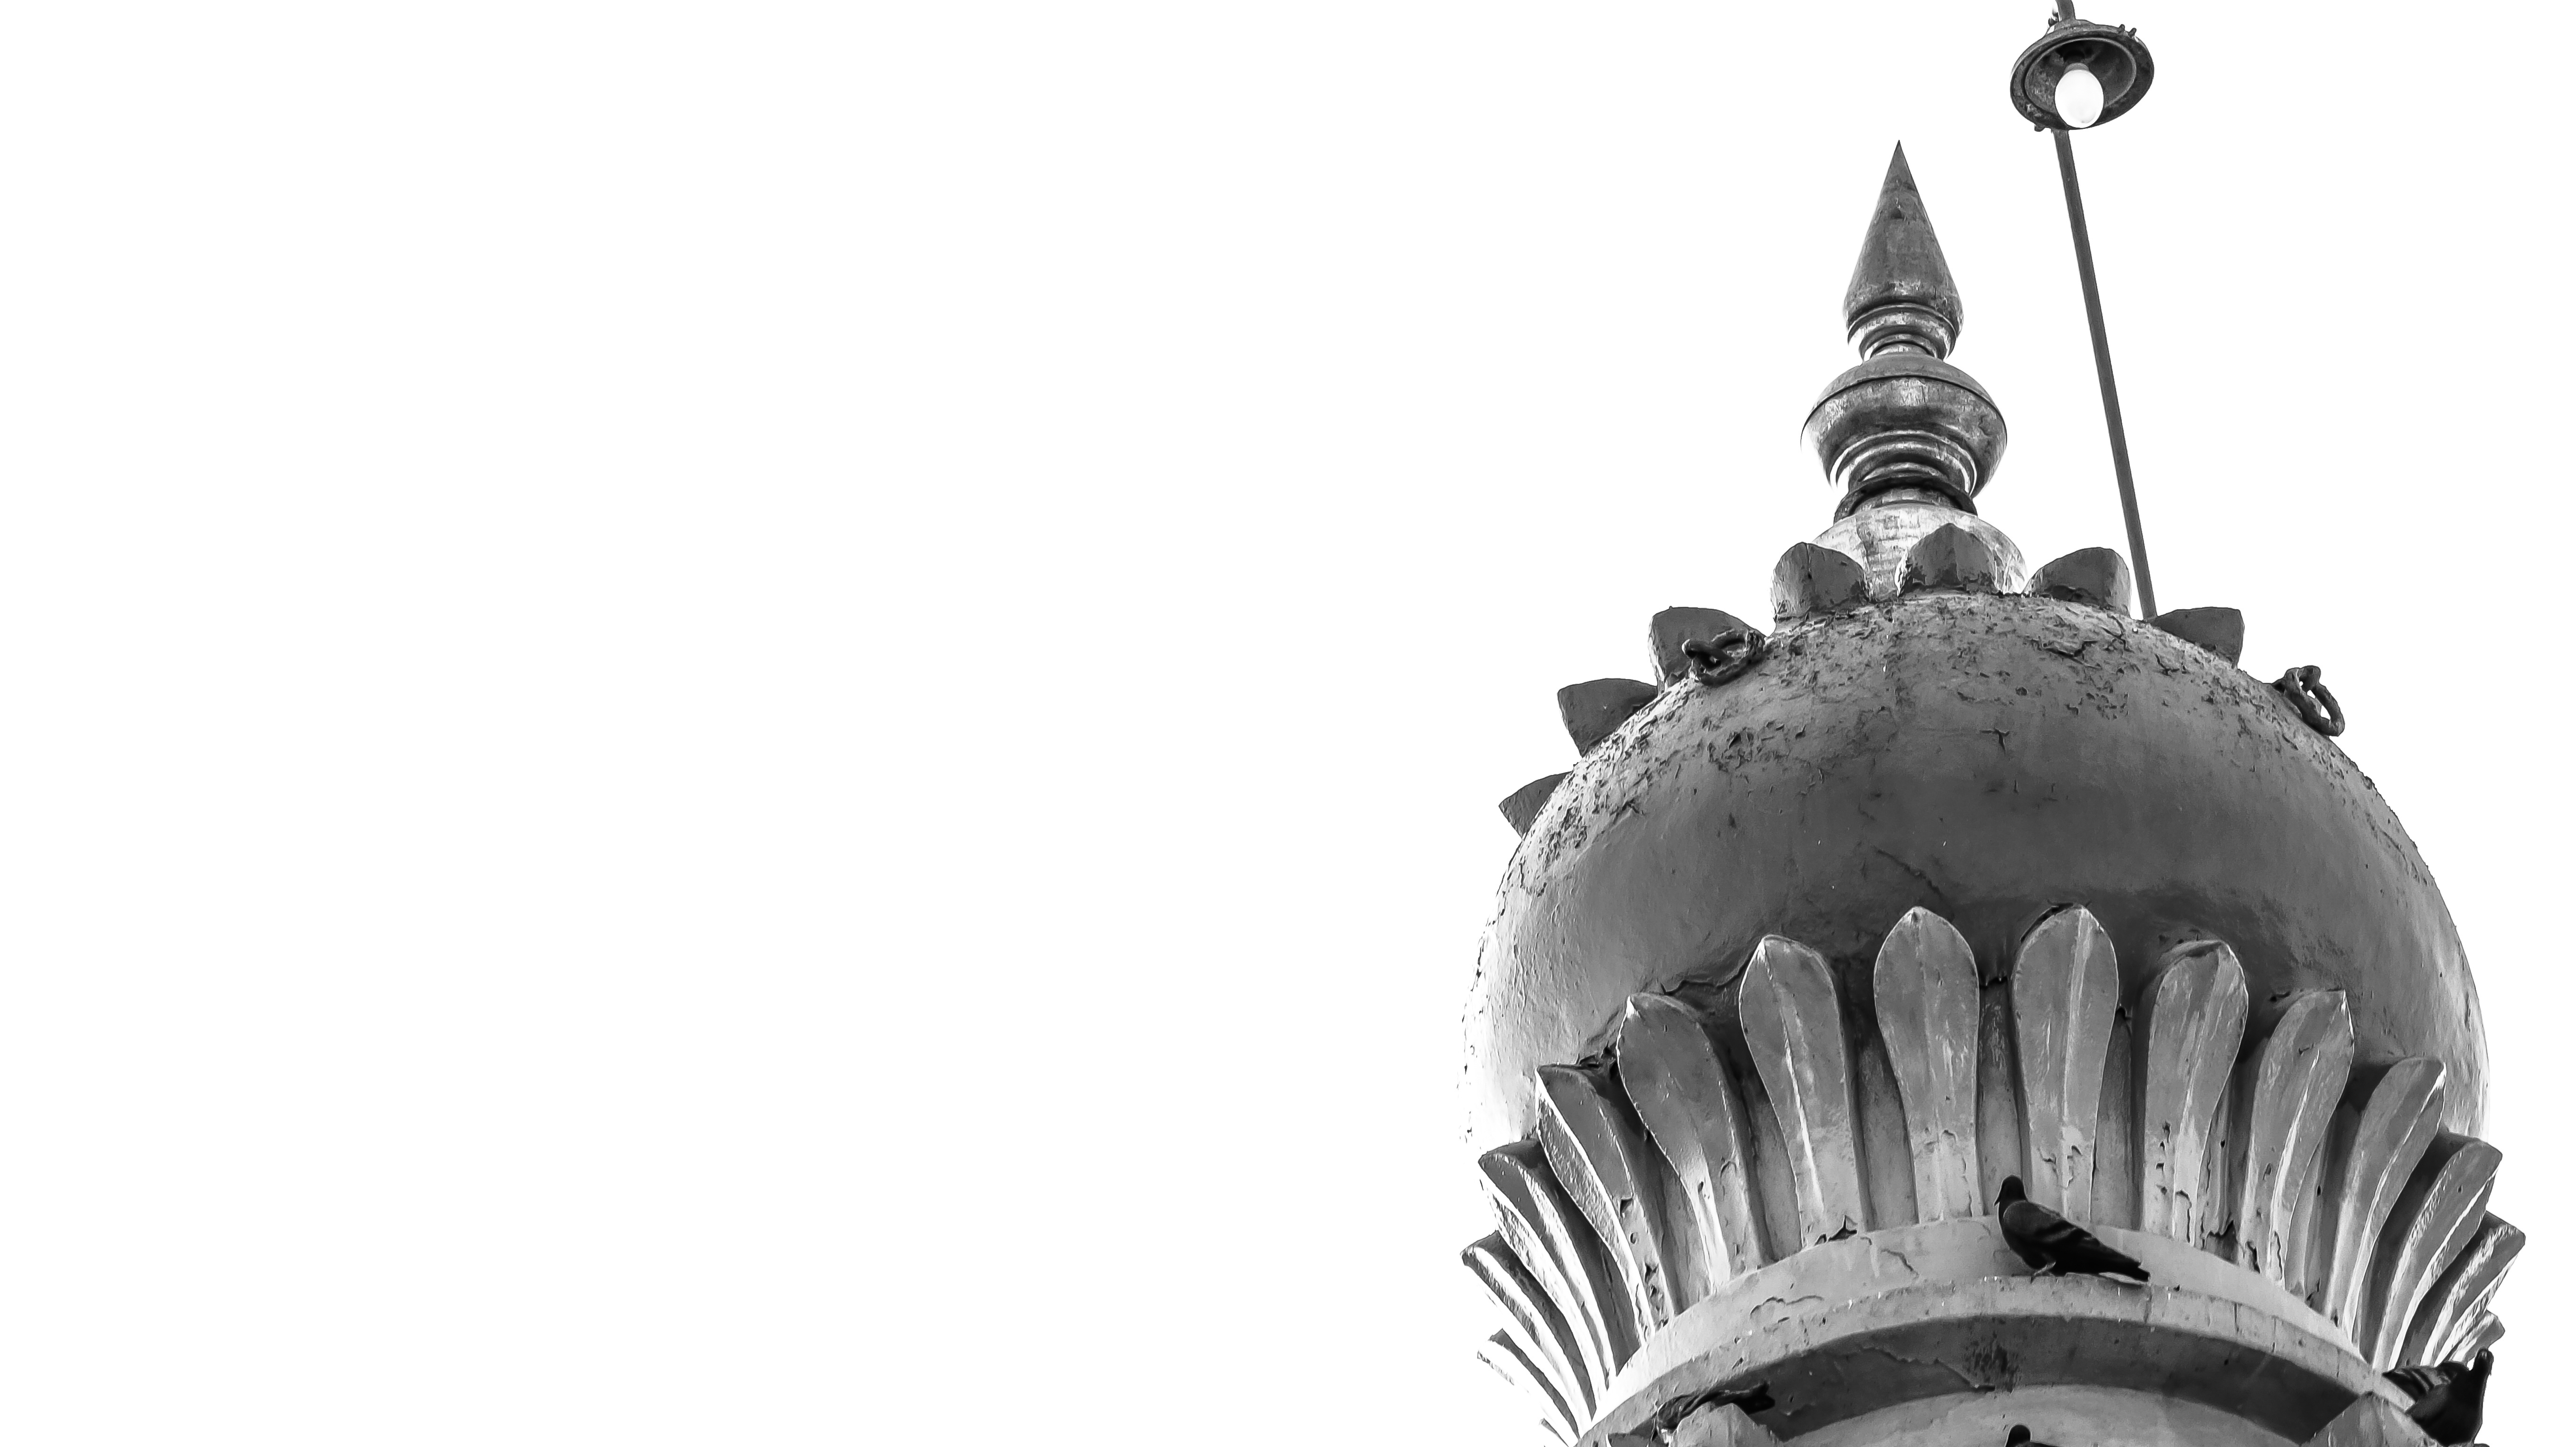
nature, asia, lighting, product, illustration, temple, light fixture, culture, tomb, hindu, tradition, indian, destination, hinduism